Špela Rozmarič

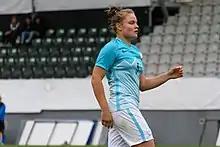
Špela Rozmarič, 2018

Špela Rozmarič (born 13 January 1998) is a Slovenian footballer who plays as a defender and has appeared for the Slovenia women's national team.